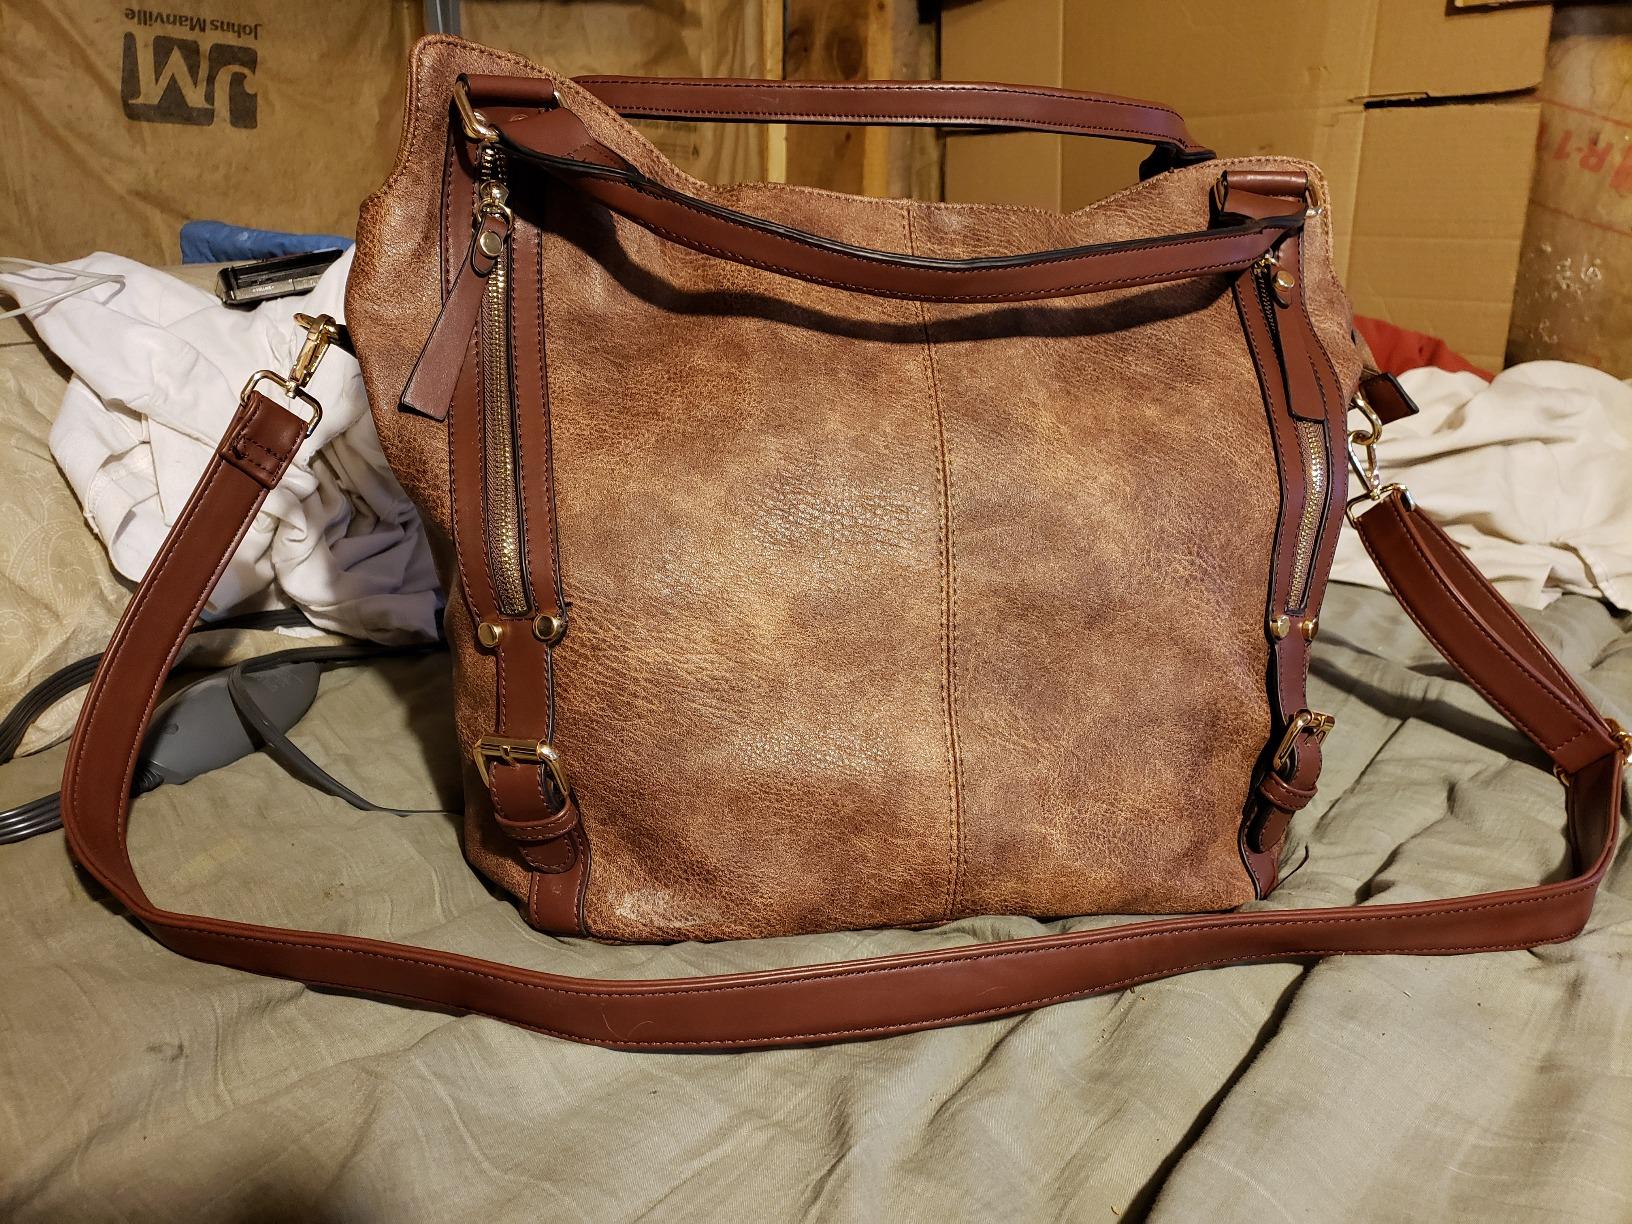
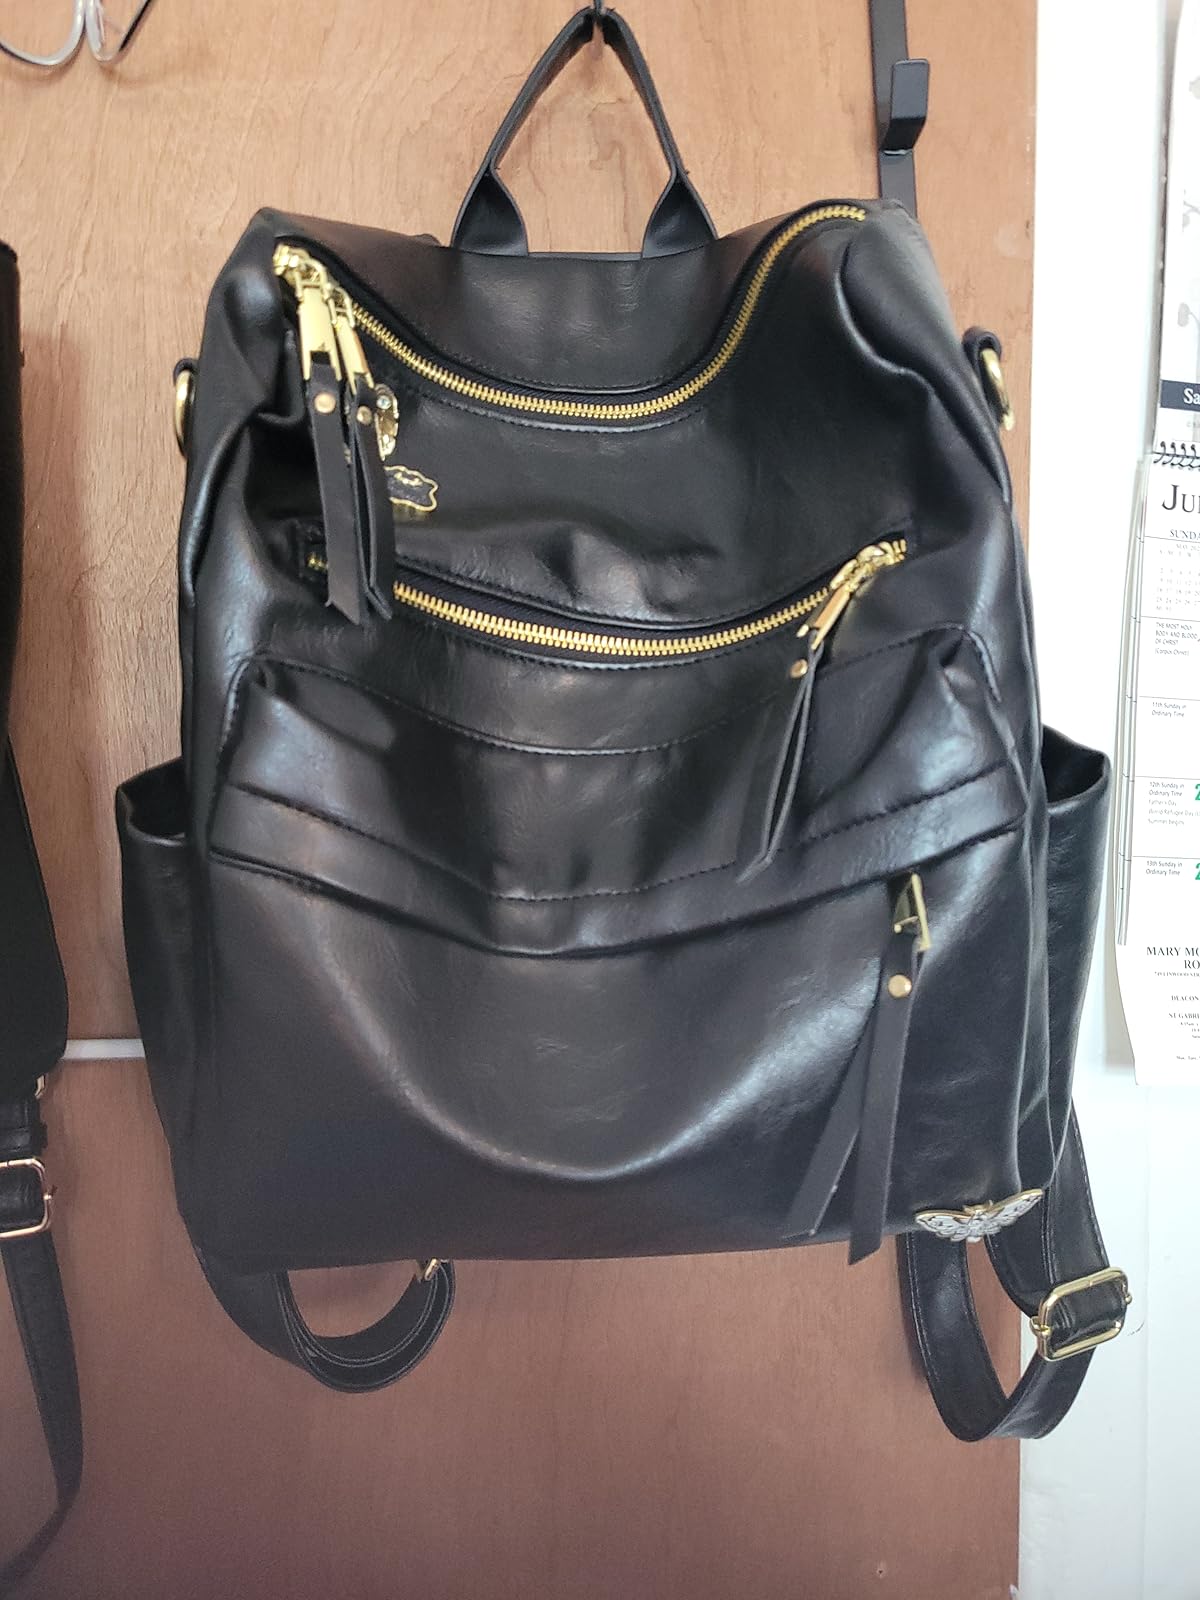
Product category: accessories_handbag
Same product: no